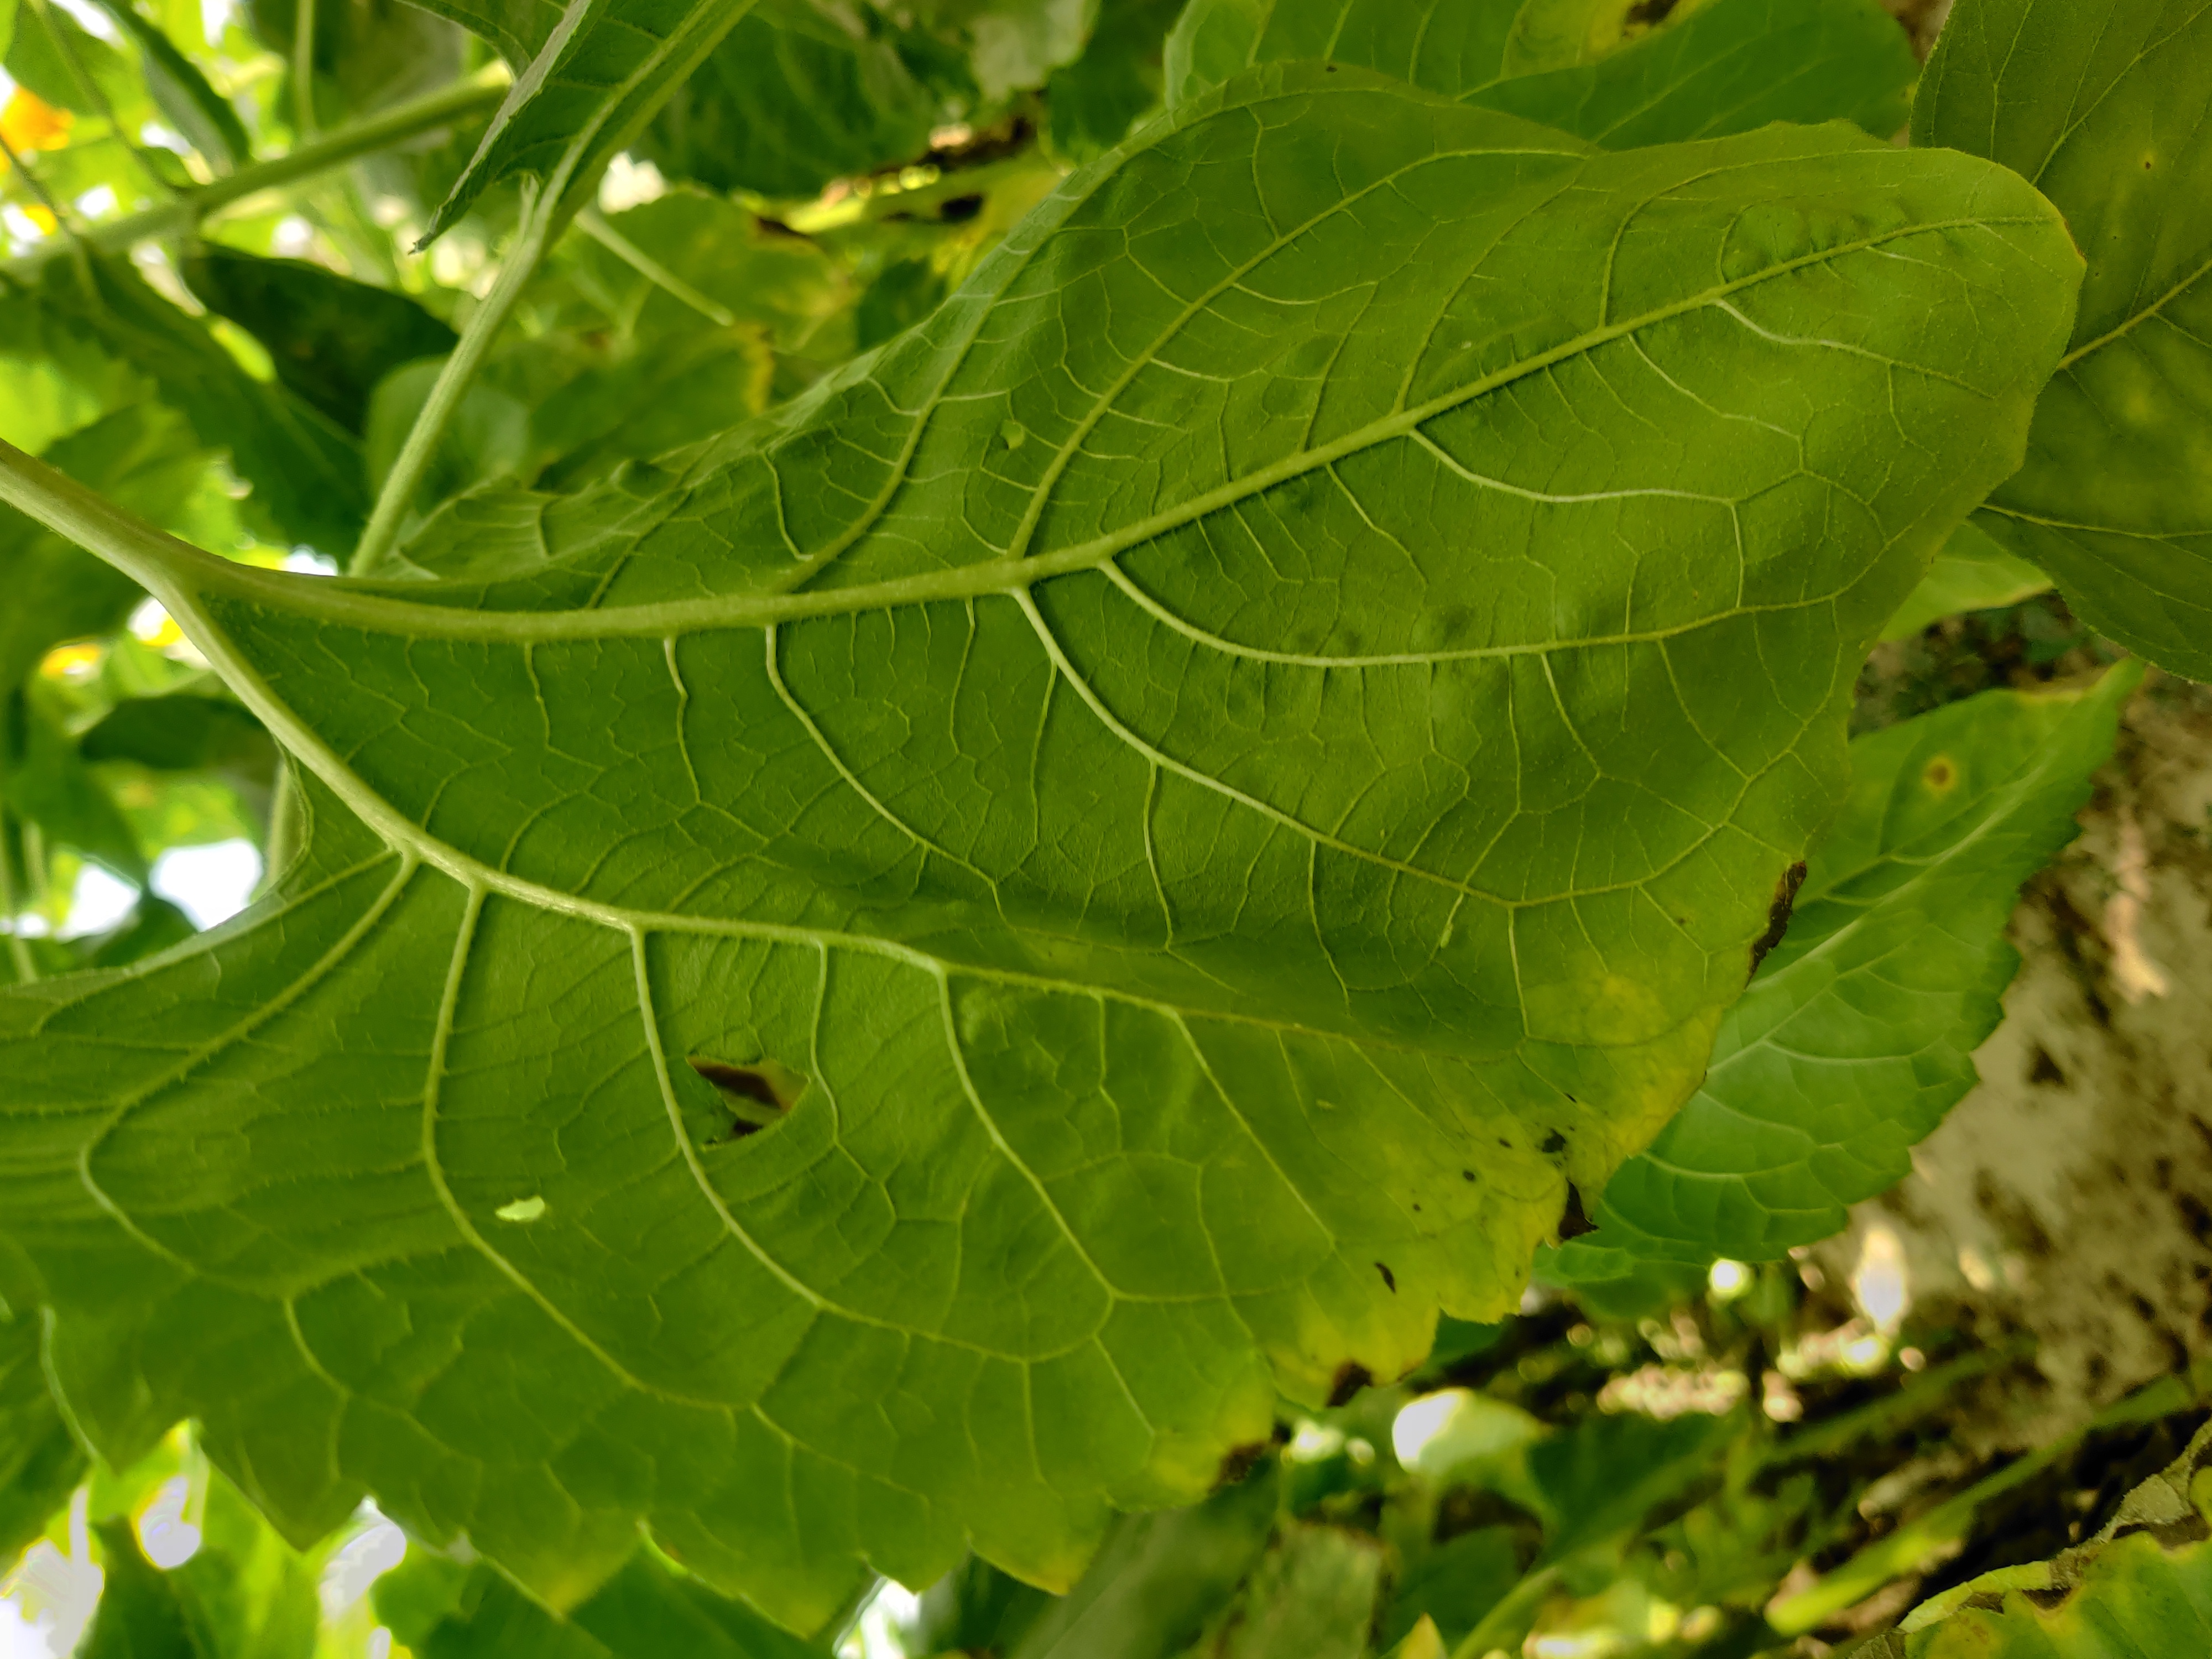
Label: Downy_mildew